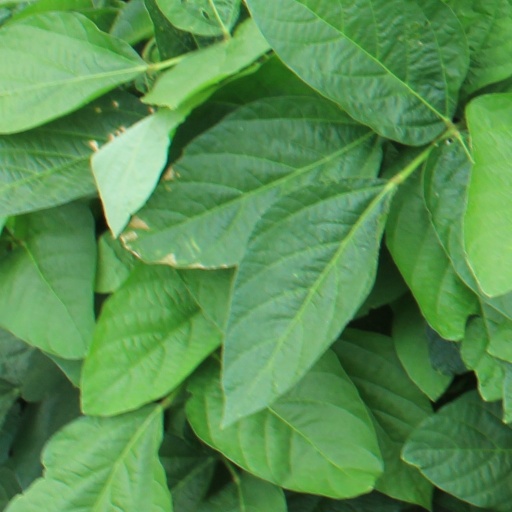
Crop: soybean